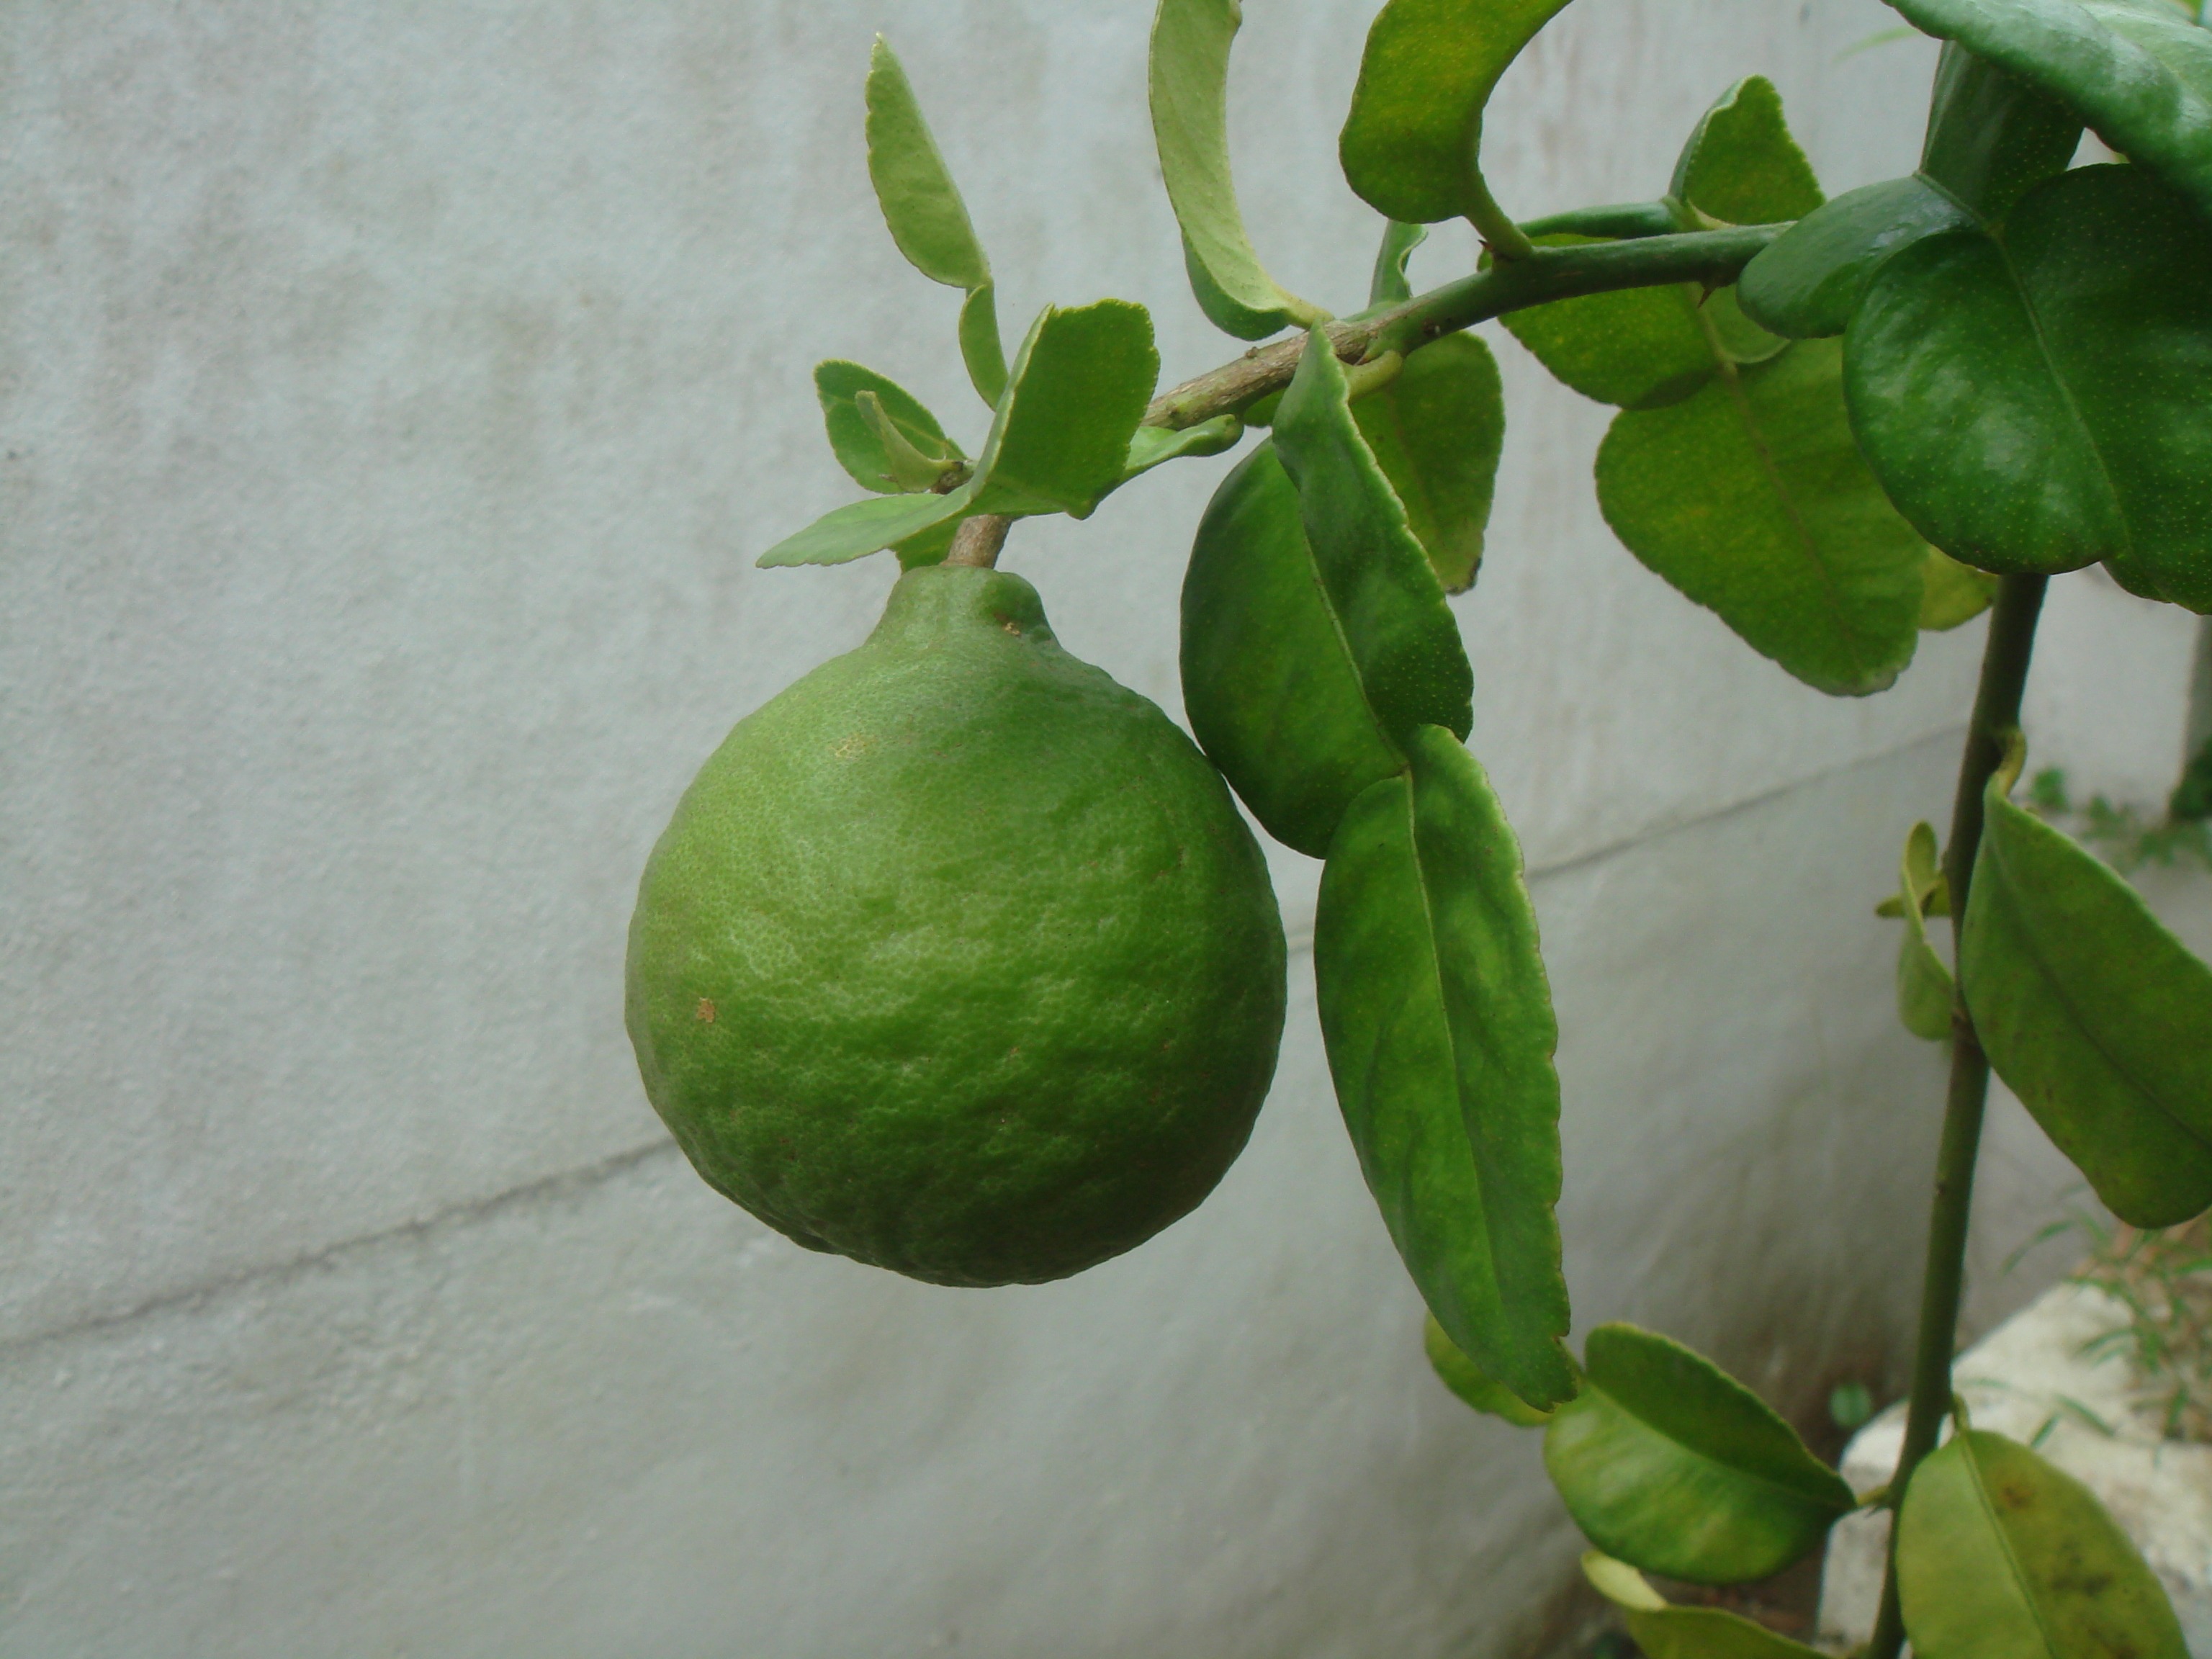
plant, fruit, flower, home, ripe, food, green, produce, vegetable, color, natural, fresh, garden, juicy, healthy, gourd, lime, one, growing, citron, citrus, sour, grown, flowering plant, bitter orange, land plant